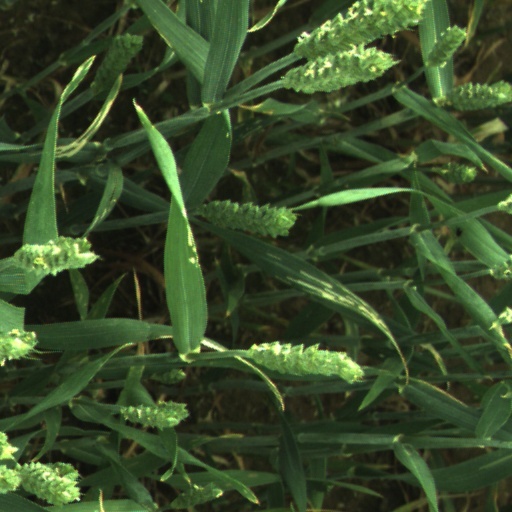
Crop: wheat